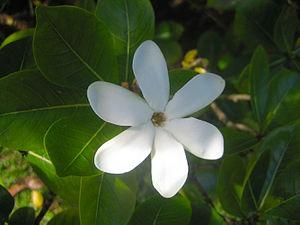
La Polynésie française est une collectivité d'outre-mer de la République française composée de cinq archipels regroupant 118 îles dont 76 habitées : l'archipel de la Société avec les îles du Vent et les îles Sous-le-Vent, l'archipel des Tuamotu, l'archipel des Gambier, l'archipel des Australes et les îles Marquises. Elle est située dans le sud de l'océan Pacifique, à environ 6 000 kilomètres à l’est de l’Australie. Elle inclut aussi les vastes espaces maritimes adjacents. La Polynésie française est un territoire non autonome relevant de l’article 73 de la Charte des Nations unies.
Le monoï est un produit de beauté obtenu par macérations de fleurs de Tiaré tahiti dans de l'huile raffinée de coprah. Le monoï est un produit traditionnel des îles de la Polynésie française. Il est utilisé en Europe surtout comme huile bronzante et évite la déshydratation de la peau au soleil, mais il ne protège pas contre les ultraviolets. Il sert au contraire en Polynésie comme huile de massage pour nourrir la peau et huiler les cheveux.